Alpheus Todd

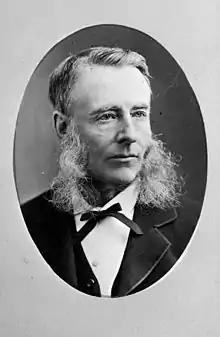
Todd, c. 1867

Alpheus Todd (July 30, 1821 – January 22, 1884) was an English-born Canadian librarian and constitutional historian, most notable for his publications on parliamentary government.